Stalemate in Southern Palestine

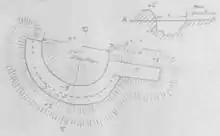
Sketch of Ottoman gun emplacement facing west

Desert Column received a report from Anzac Mounted Division, at 06:50 on 19 July, that Ottoman artillery shells were being fired on the railhead of the railway to Karm, at Goz Geleib. The day patrols went out but mist obscured the situation, and a report at 08:20 described Ottoman force occupying El Buqqar, with four light guns near Im Siri. The 2nd Light Horse Brigade was ordered to "clear up the situation towards Im Siri," and the 1st Light Horse Brigade was ordered forward, while the New Zealand Mounted Rifles Brigade stood ready to move. It was confirmed, at 10:10, that about two regiments of Ottoman cavalry and some infantry held the El Girheir to Khasif to El Buqqar line, covered by guns at Imleih, which were in action. The Anzac Mounted Division headquarters, and the New Zealanders in reserve, moved forward to Gos el Basal, and at 10:15 the Australian Mounted Division in the Abasan el Kebir area was ordered forward. By 11:00 the Yeomanry Mounted Division at Tel el Marakeb and the Imperial Camel Corps Brigade had also been ordered to be ready to move at short notice.